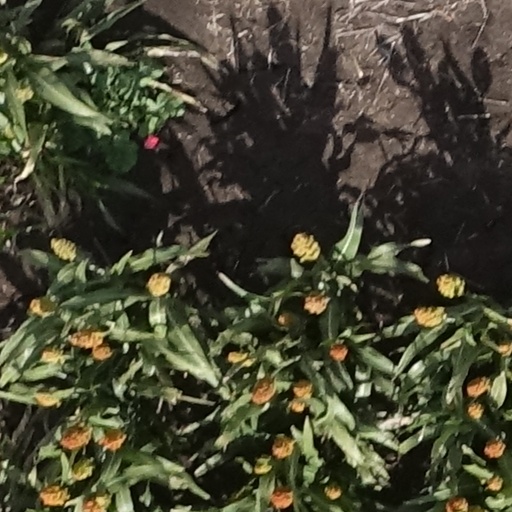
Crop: sorghum